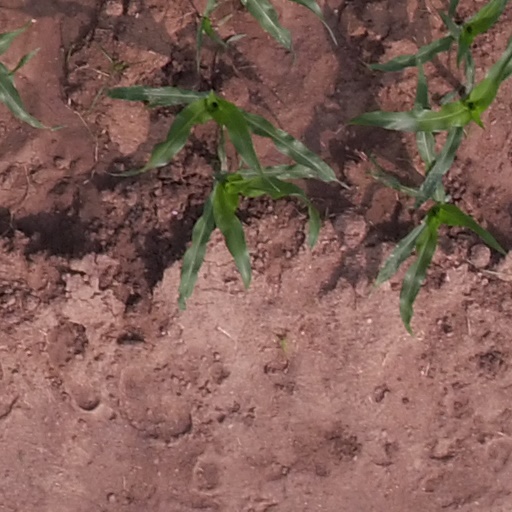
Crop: maize; corn